Roman Catholic Diocese of Saint Cloud

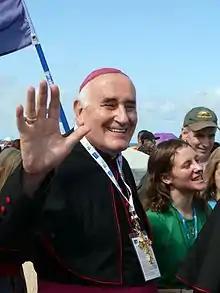
Bishop Kettler (2013)

After 38 years as bishop, Busch died in 1953. Bartholome automatically succeeded him as bishop of Saint Cloud. In 1966, Pope Paul VI appointed Auxiliary Bishop George Henry Speltz from the Diocese of Winona as coadjutor bishop for Bartholome. When Bartholome retired in 1971, Speltz took his place. In 1984, Speltz refused to allow Catholic weddings to couples who cohabitated before marriage. Speltz retired in 1987 due to poor health.